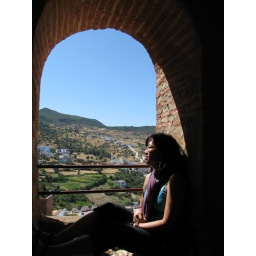
a peaceful town in the hills where all the buildings are lovely blue